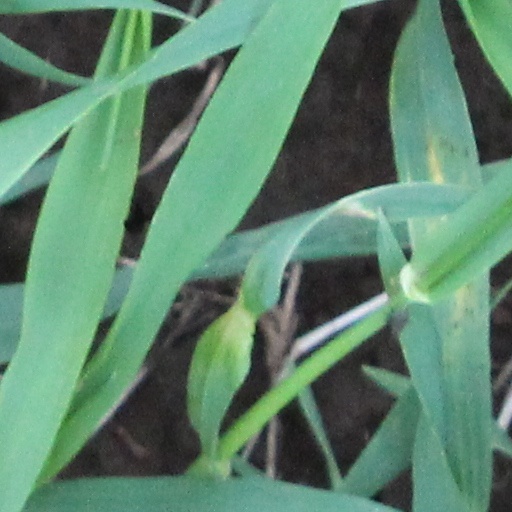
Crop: wheat